Decorative painting in Hälsingland

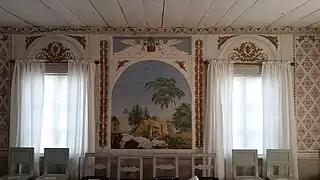

Wallström was born in Vallsta and took a new surname, after his birthplace. Between 1814 and 1821 he lived in Hudiksvall working as an apprentice of artist Anders Winberg. He continued as a journeyman at Gustaf Söderberg's workshop in Stockholm (1823–1831) and most likely received tutoring from tapestry painter Carl Fredric Torsselius. As he returned to the Vallsta area in the 1830s he quickly became the most distinguished stencil painter in the middle Ljusnan river valley. Wallström completed several interiors consisting of free-hand motifs and stencil painting. His typical style includes gilded frames, colonnettes, and ornamentation in Karl Johan style, with expertly-drawn and rich stencil patterns. The motifs between these ornaments are usually romantic landscapes or pastorals. The decorated interiors of Gästgivars in Vallsta, completed by Wallström, have attained World Heritage status. Other works by him are kept at the Hälsingland Museum, Renshammar in Bollnäs, Wallins in Växbo, Lars-Pers in Hov and at Arbrå Fornhem.